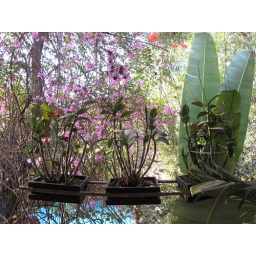
Cool hanging flower pots by our balcony